Man of the Century

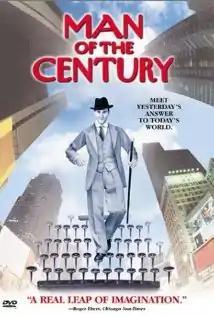

Man of the Century is a 1999 American comedy film directed by Adam Abraham and written by Abraham and Gibson Frazier. The film stars Frazier, Cara Buono, Susan Egan, Dwight Ewell and Anthony Rapp.